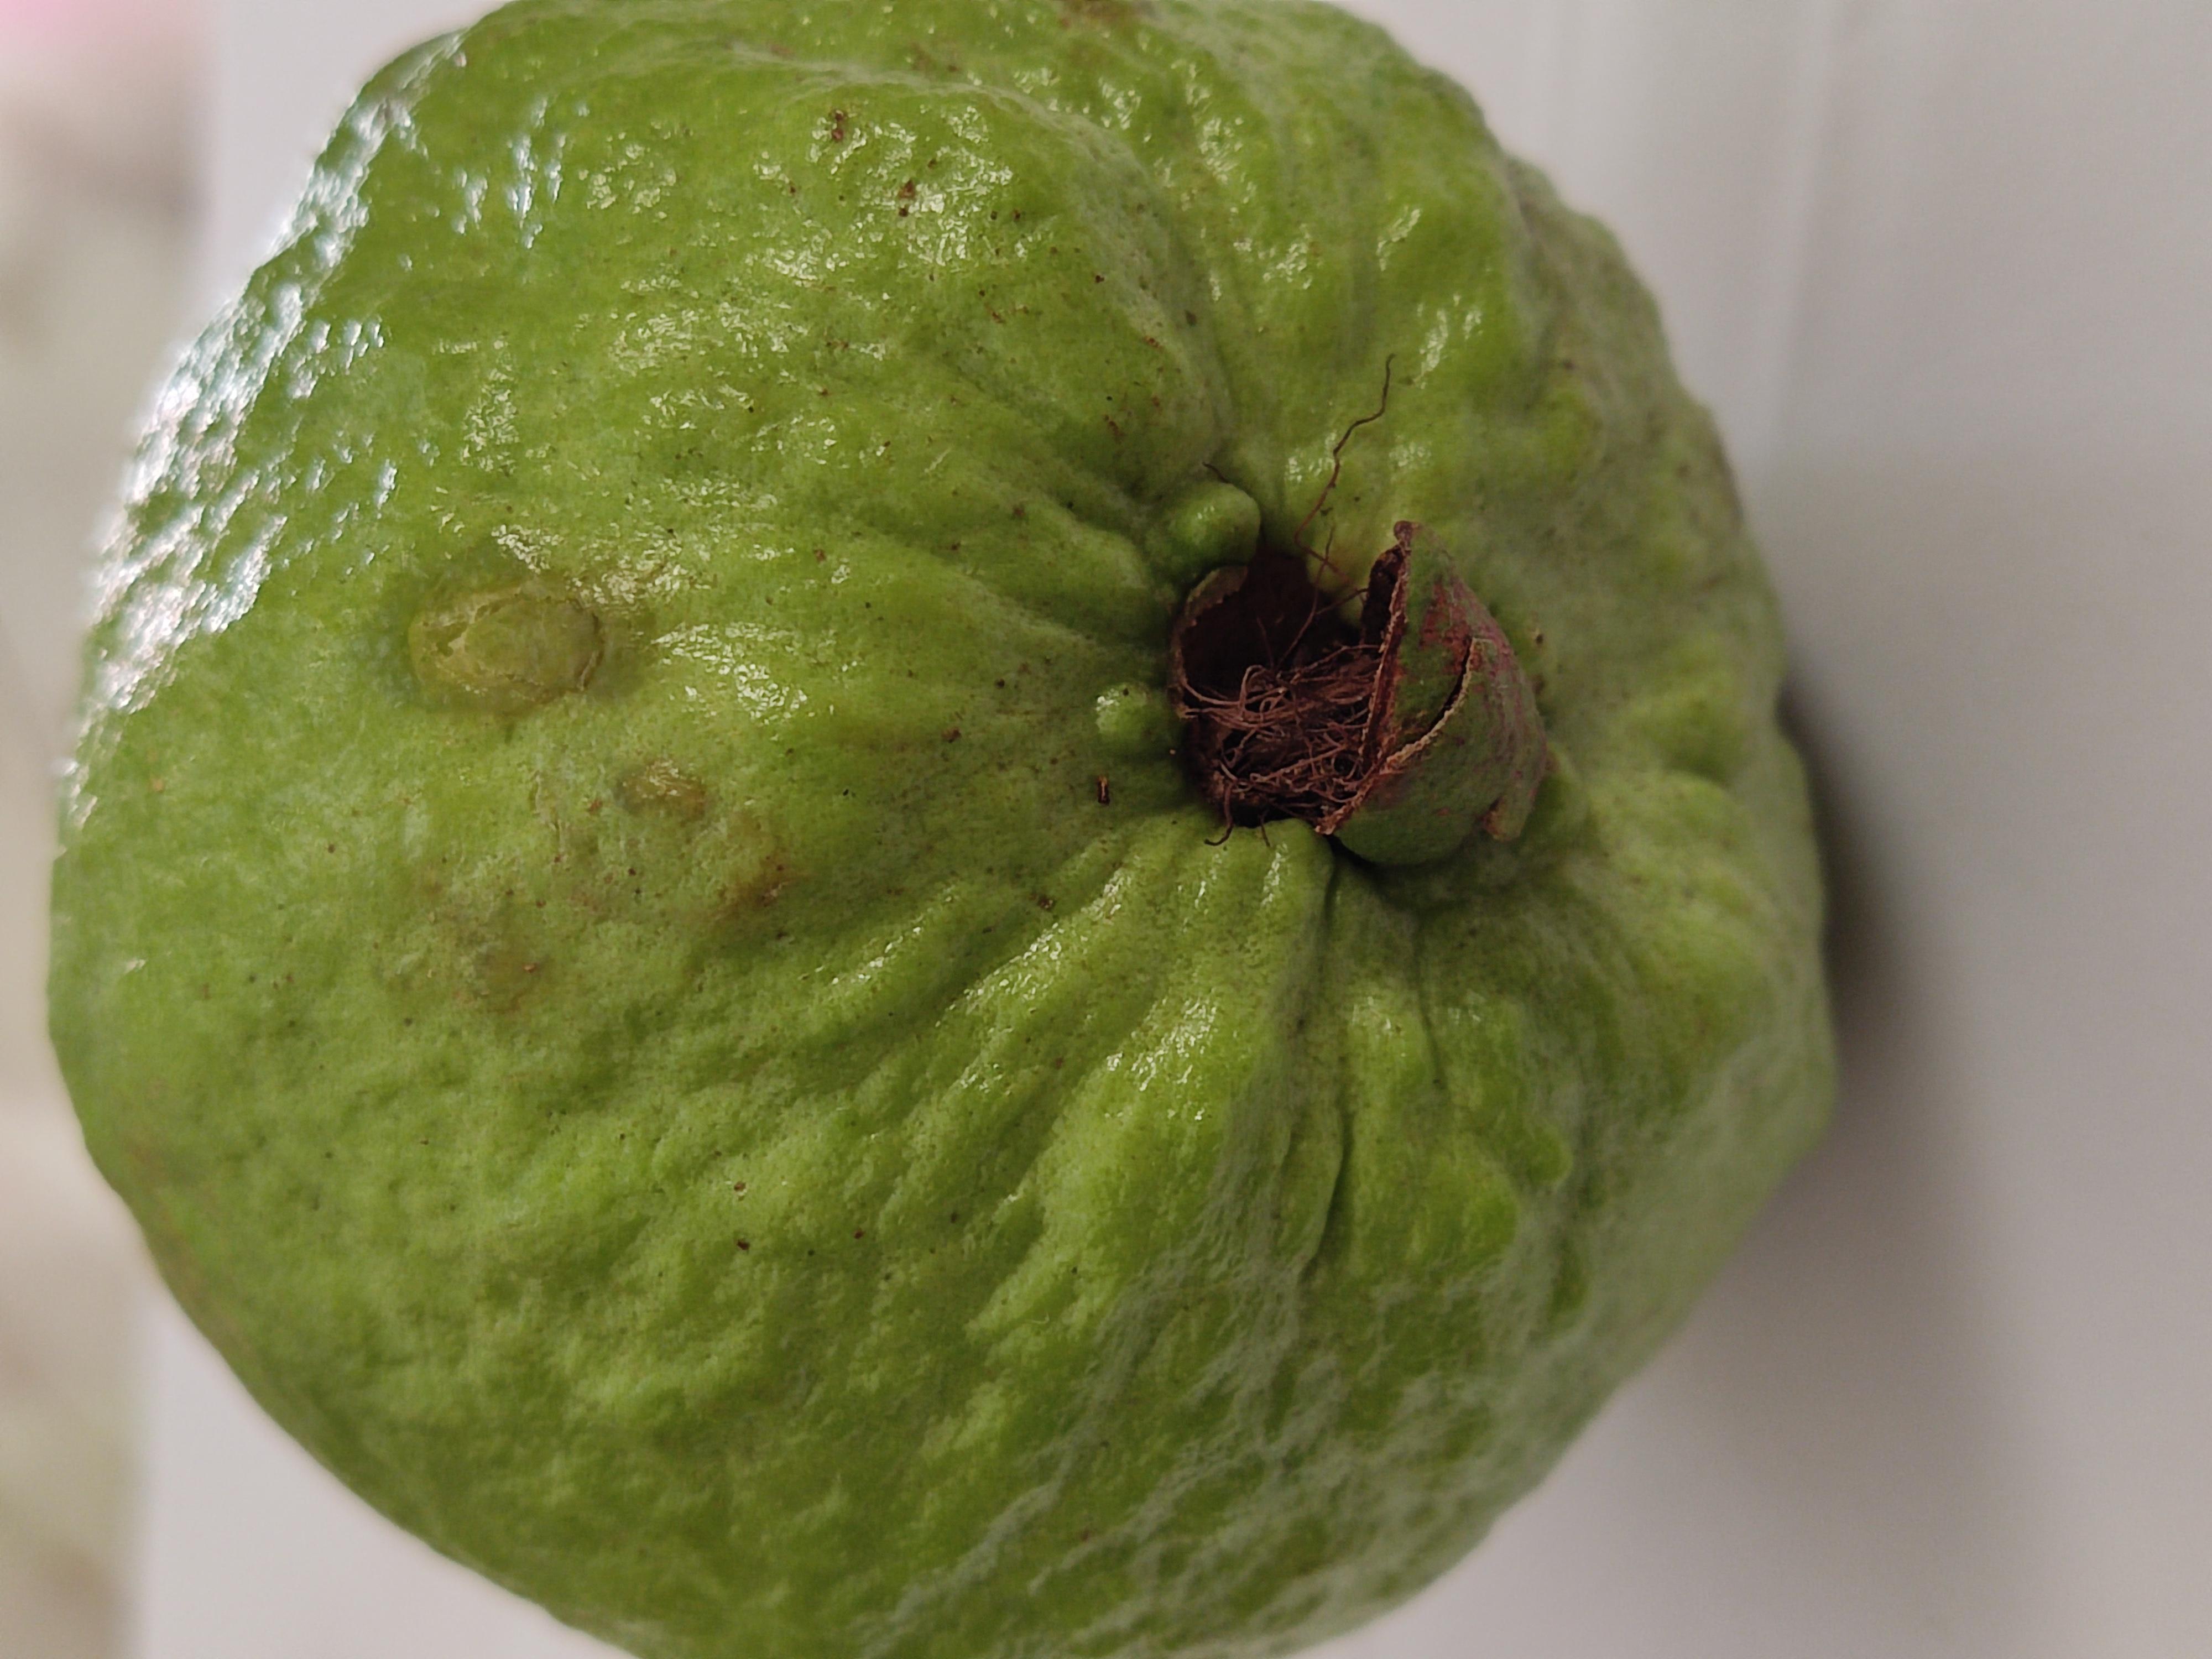
Crop type: Guava